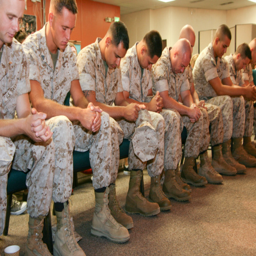
marines and sailors from bow in prayer as person leads the chapel in prayers for the safety of these men and all of the troops .